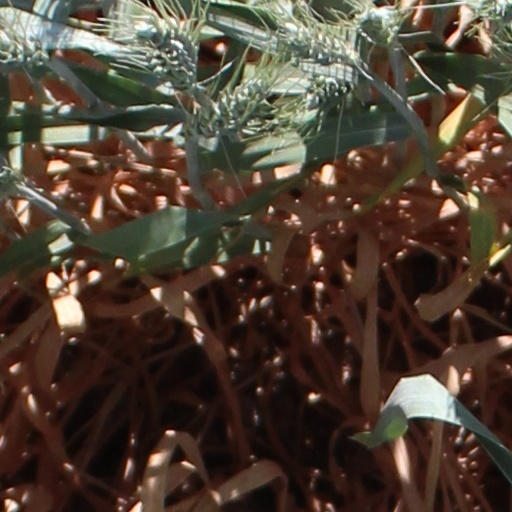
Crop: wheat